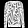
Label: Pullover